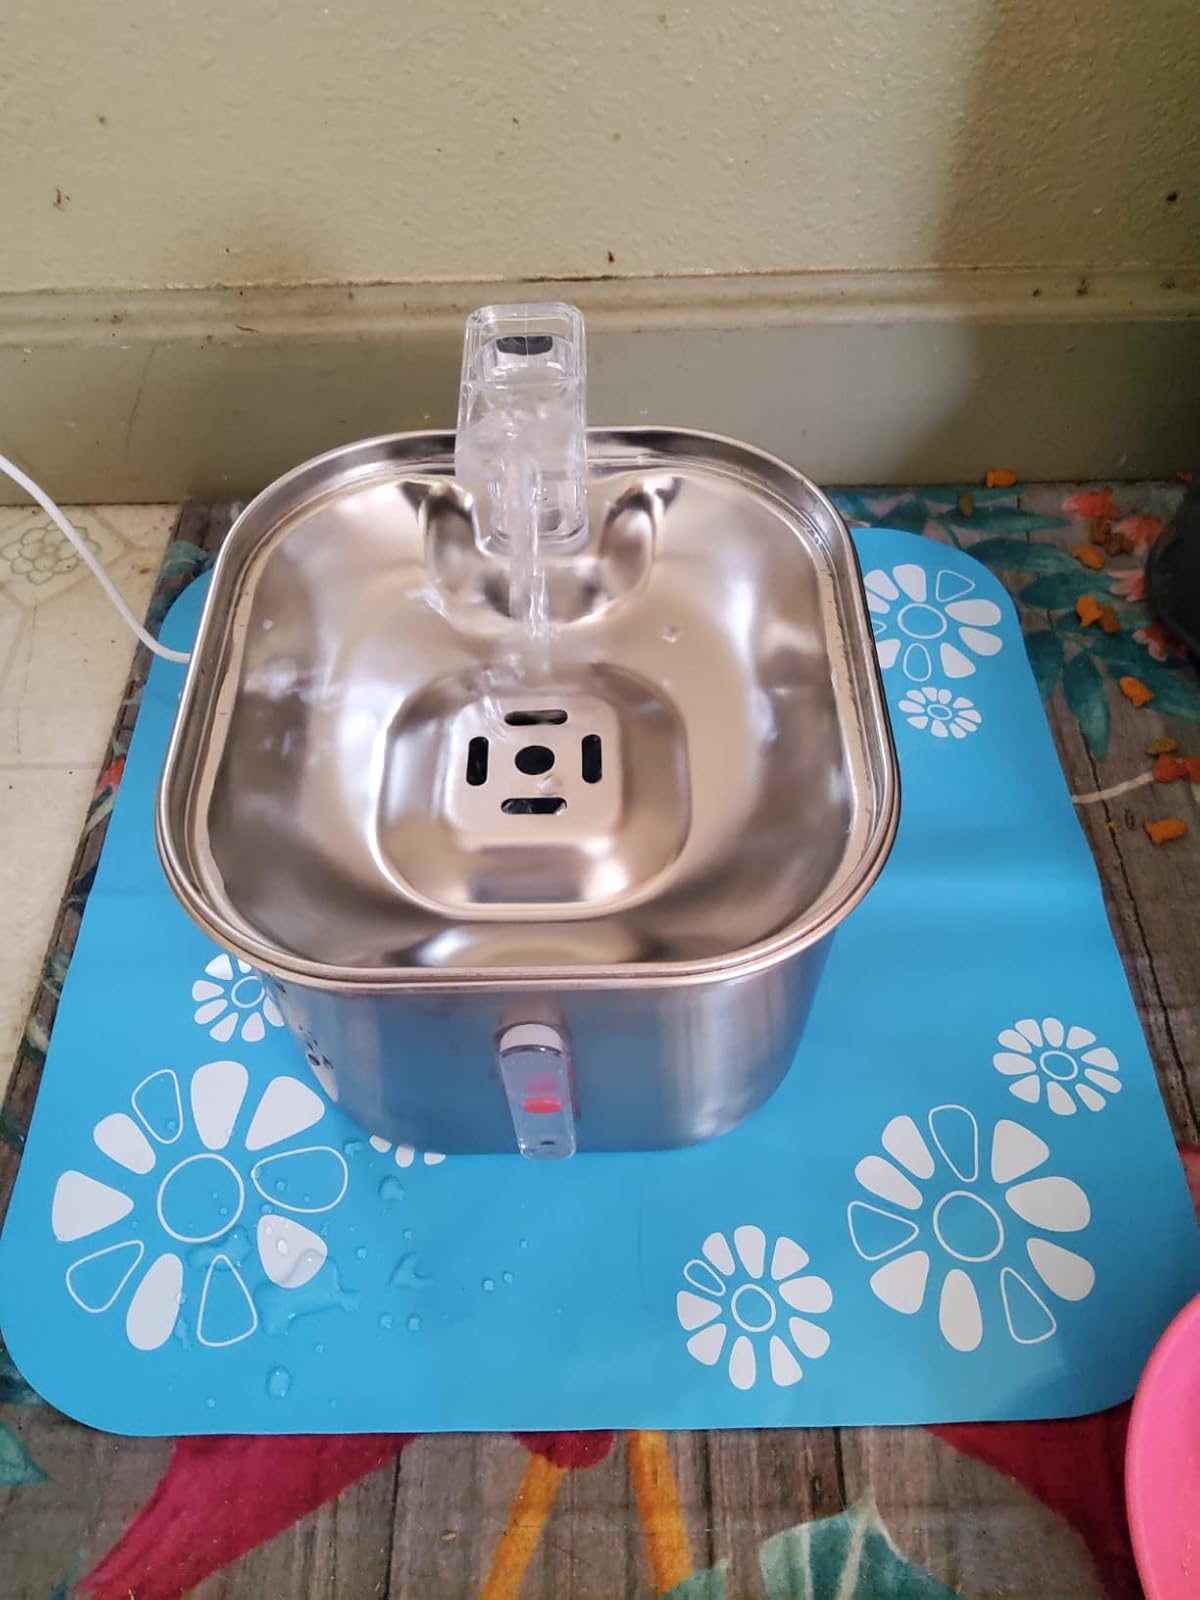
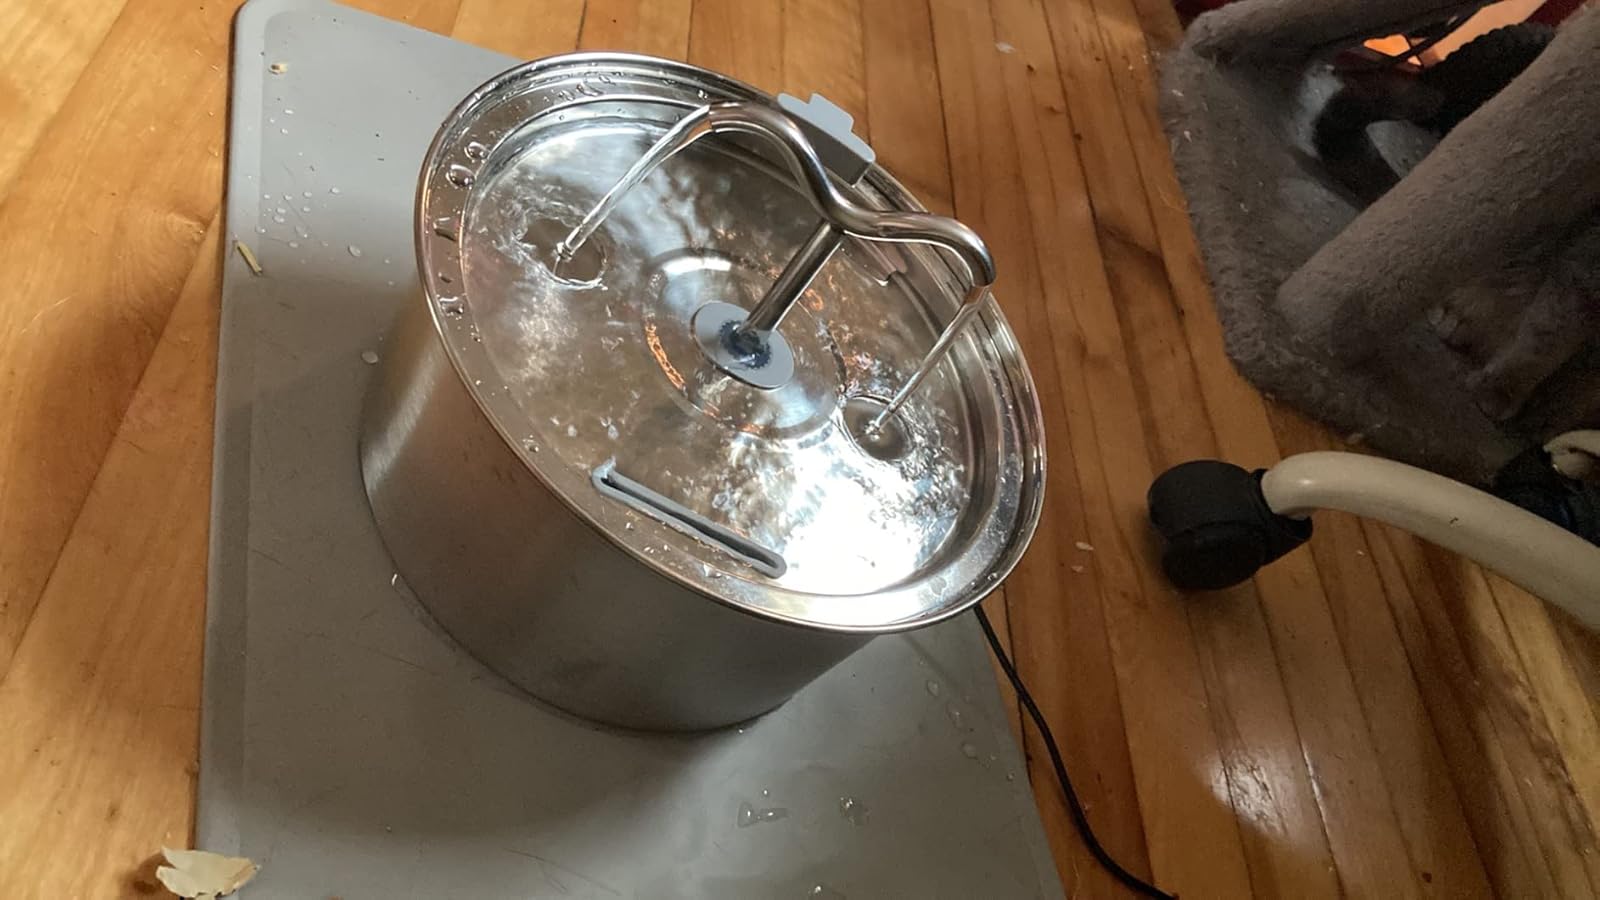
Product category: items_bowl
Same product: no